Postage stamps and postal history of Malaysia

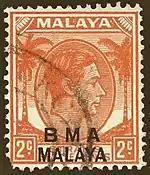
Stamp overprinted by the British Military Administration for Malaya

After the occupation of Malaya by the Japanese forces, in 1942, stamps of the Straits Settlements were handstamped "Post of the Military in Malaya" in Japanese. Later issues were overprinted "Dai Nippon 2602 Malaya" or "Japanese post" in Japanese inscriptions. The same overprints were also applied to stamps of the individual states.